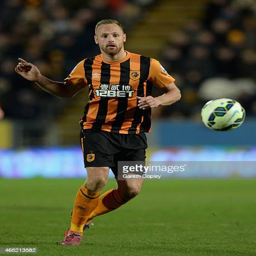
football player during the match